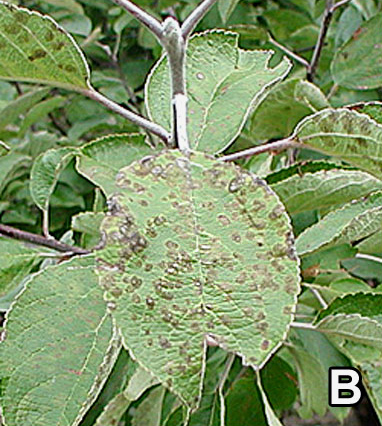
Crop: apple
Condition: scab